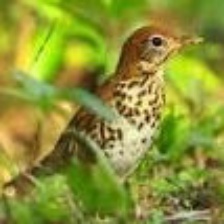
Species: WOOD THRUSH
Scientific name: HYLOCICHLA MUSTELINA